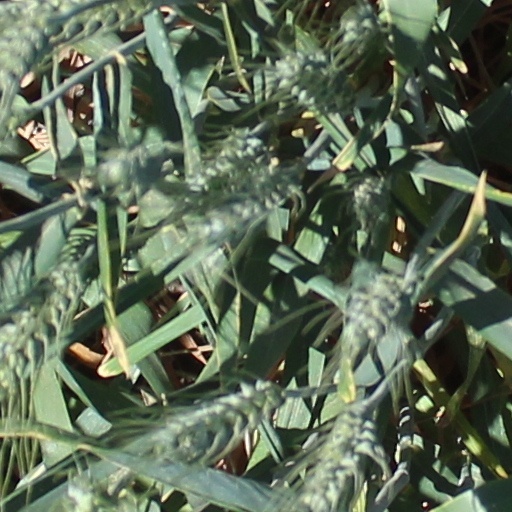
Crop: wheat